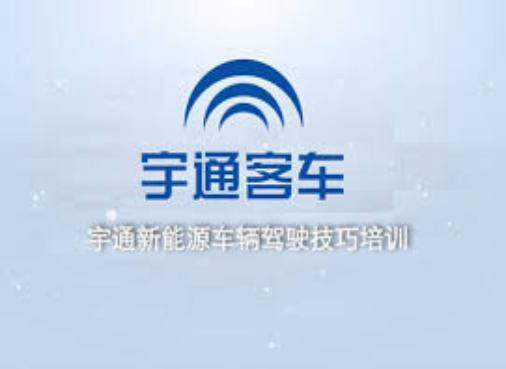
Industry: Transportation